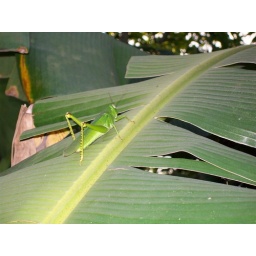
The grasshopper escaped by flying to the banana trees and walking away till flew to an even higher tree.